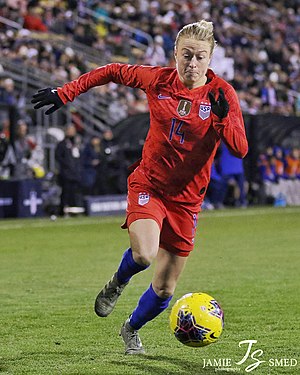
Emily Sonnett
Sonnett i 2019
Emily Ann Sonnett er en kvindelig amerikansk fodboldspiller, der spiller som forsvar for Orlando Pride i National Women's Soccer League og USA's kvindefodboldlandshold, siden 2015. Hun har tidligere spillet for Virginia Cavaliers, Portland Thorns FC og australske Sydney FC.